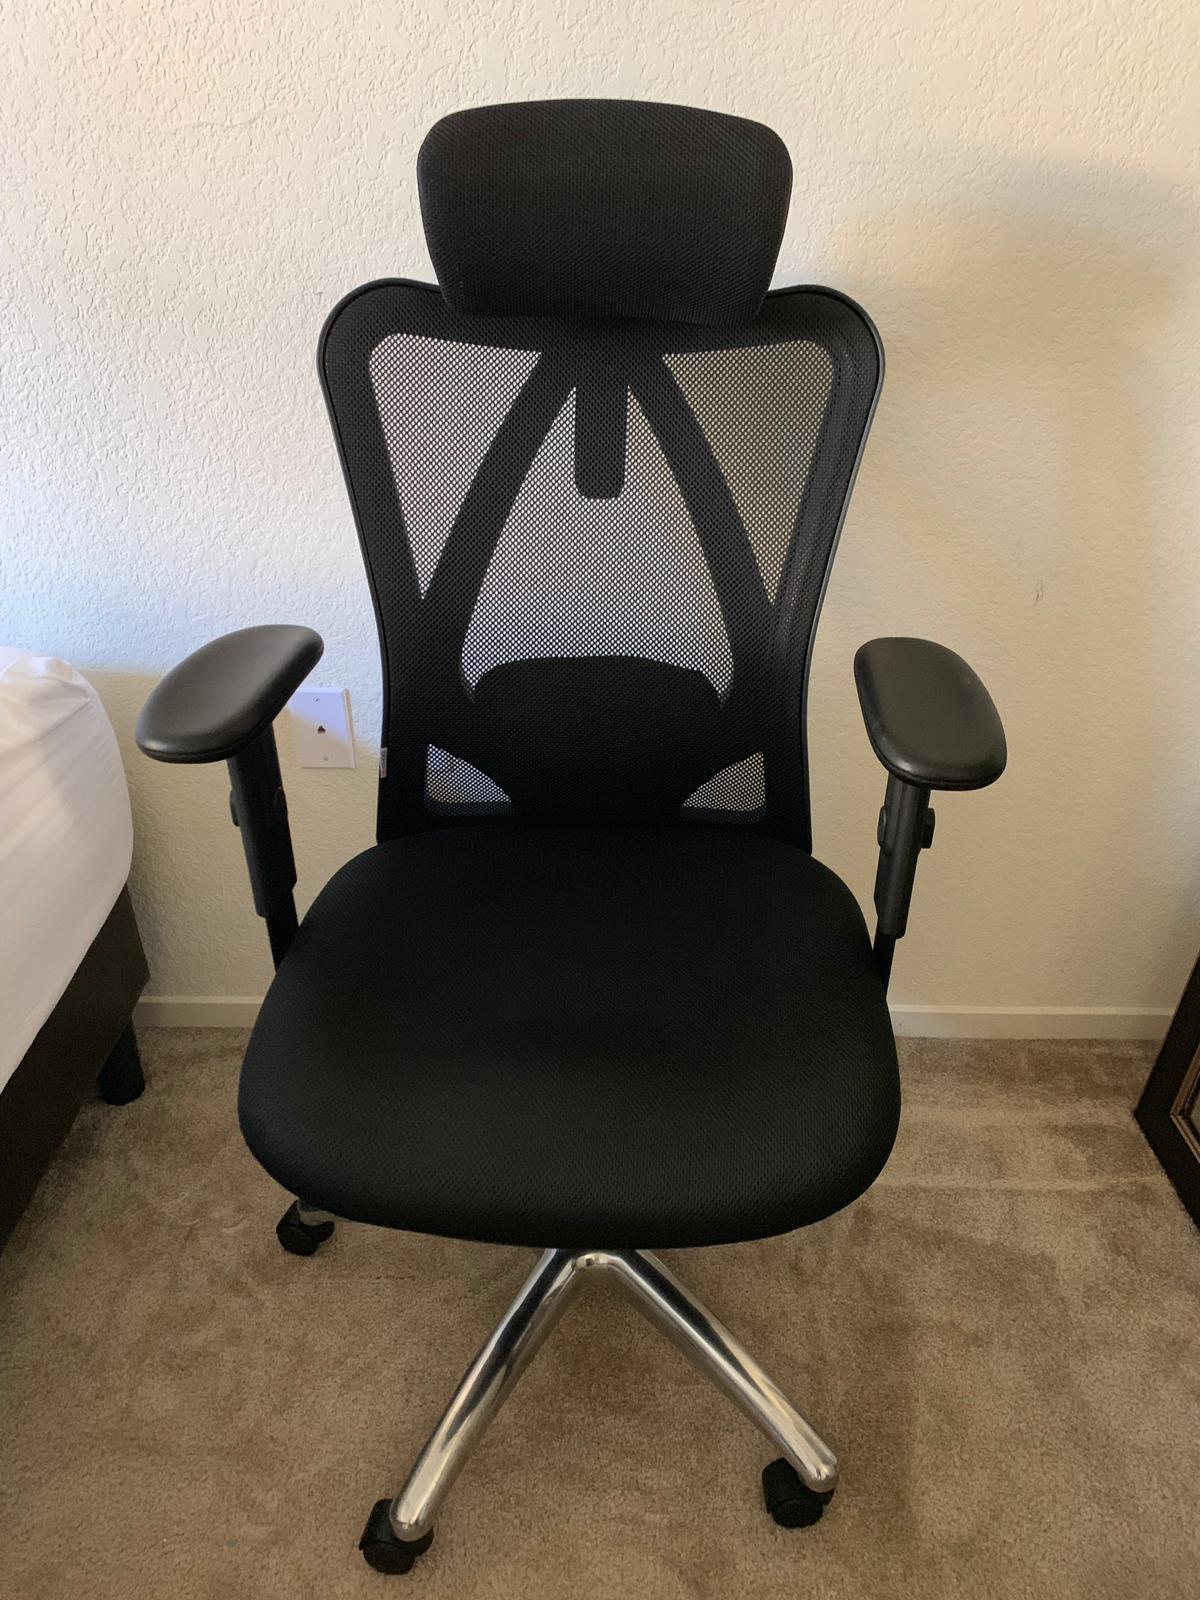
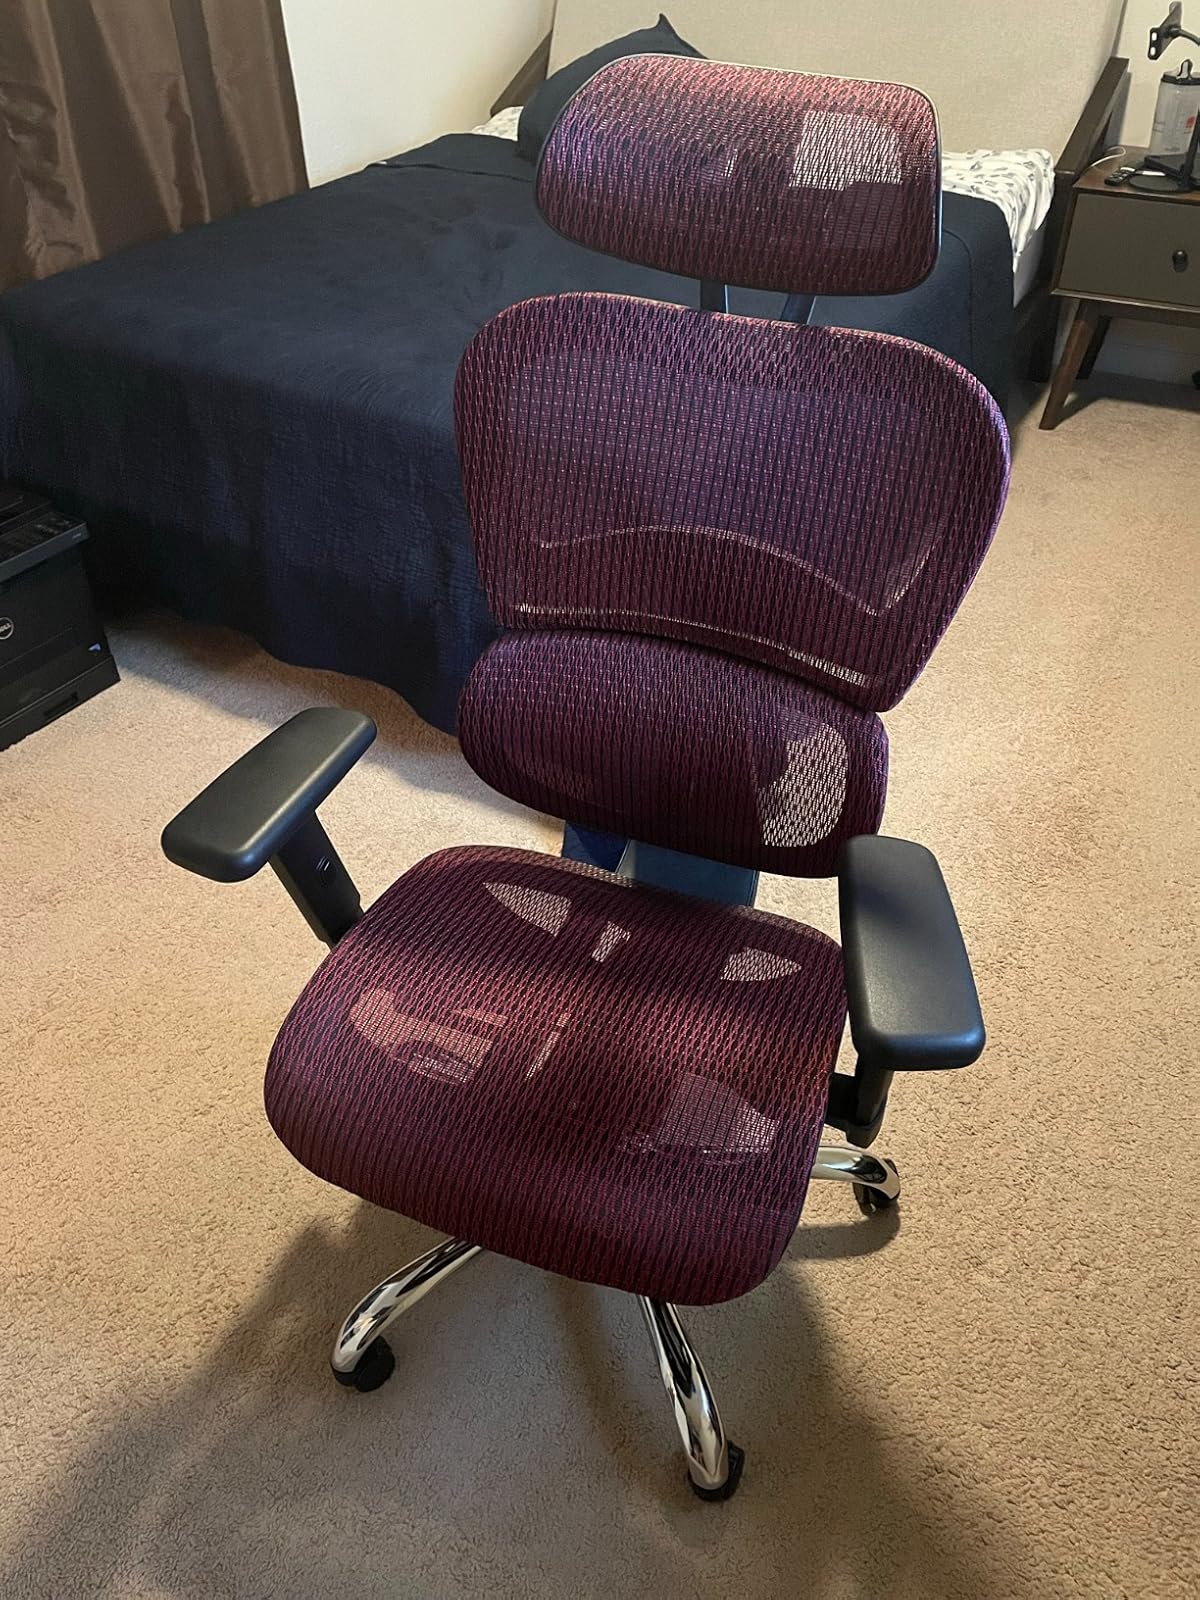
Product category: items_chair
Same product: no